Craik-Patton House

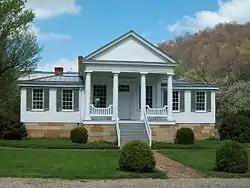
Craik-Patton House, April 2009

Craik-Patton House is a historic home and public museum located at Charleston, West Virginia. It was built by James Craik and his wife, Juliet Shrewsbury, in 1834 in the Greek Revival style. It was originally located on Virginia Street in Charleston, but moved to its present site in 1973 to save it from the threat of demolition. It features four massive columns that support the extended center roof with pilasters placed above the front facade. It was faithfully restored and preserved for the public by the National Society of the Colonial Dames of America in the state of West Virginia and open for tours year round.